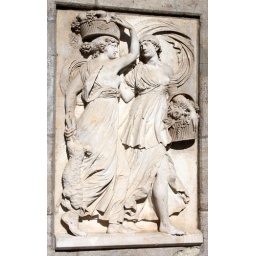
Carving on the side on the base of a column in Wurzburg